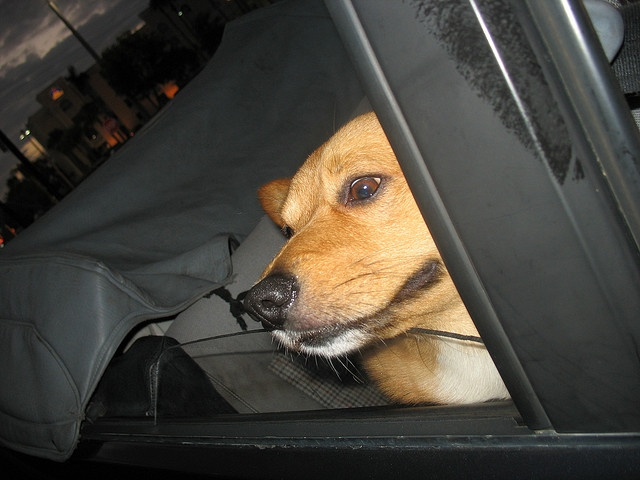
A dog is looking out of the window of a car.
A brown dog sitting next to a window on a bed.
A brown dog sticking its head out an automobile window.
A dog in a car looking out of a window.
A red dog with his head sticking out of a car window.